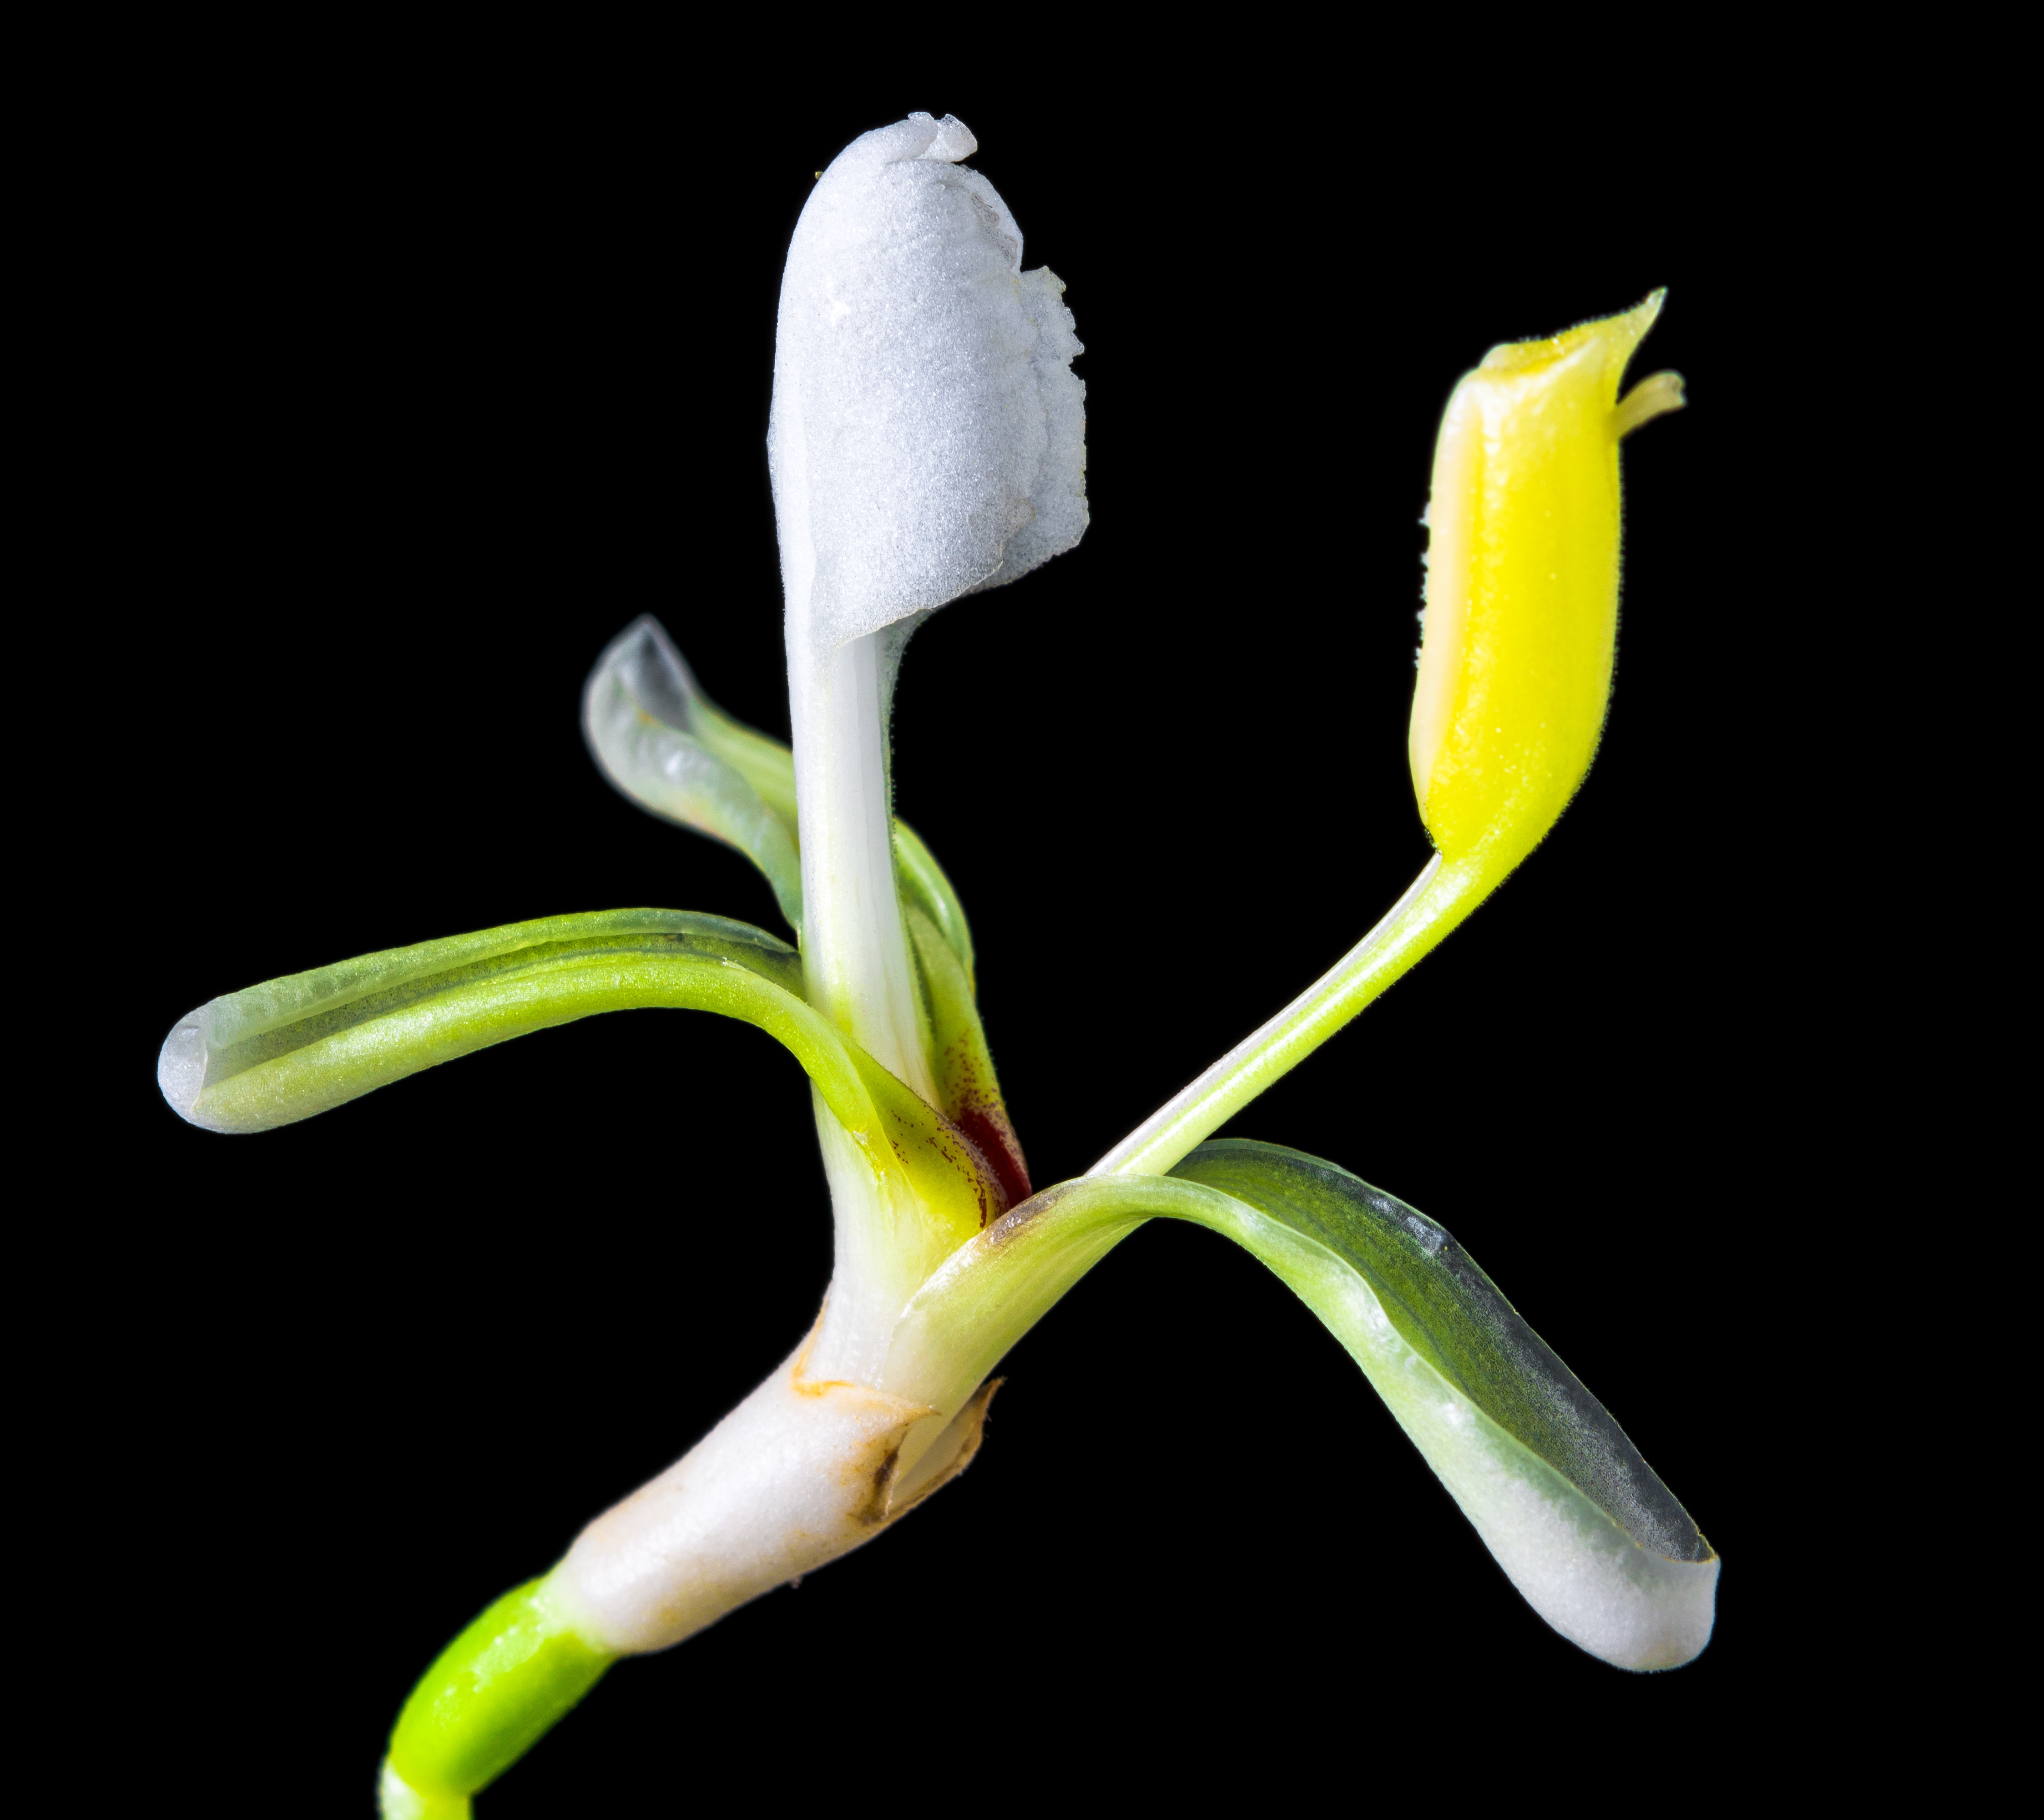
blossom, plant, leaf, flower, bloom, produce, yellow, flora, wild flower, orchid, arum, macro photography, flowering plant, small flower, white yellow, dendrobium, plant stem, land plant